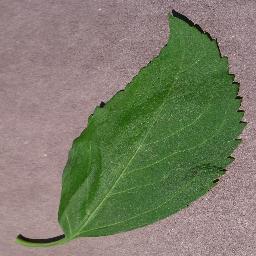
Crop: cherry
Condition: (including_sour)_healthy